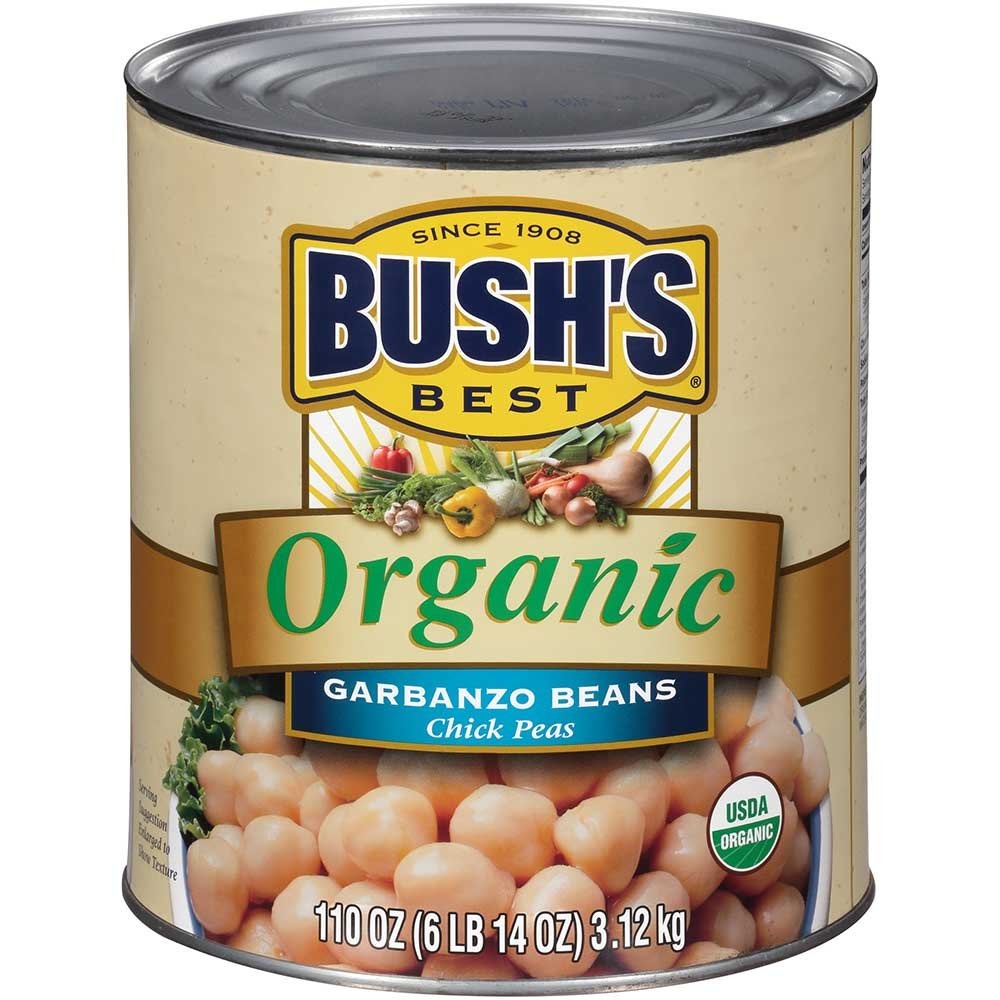
Item Name: Bushs Best Organic Garbanzo Beans, 110 Ounce -- 6 per case.
Bullet Point 1: Food items cannot be returned.
Bullet Point 2: Organic Garbanzo Beans
Product Description: There are endless ways to enjoy garbanzo beans. And now, theyre organic! Our new BUSHS Organic Garbanzo Beans are versatile and delicious. We cook them just right to enhance their nutty flavor and creamy texture, so you can explore all the different ways
Value: 660.0
Unit: Fl Oz

Price: 122.95